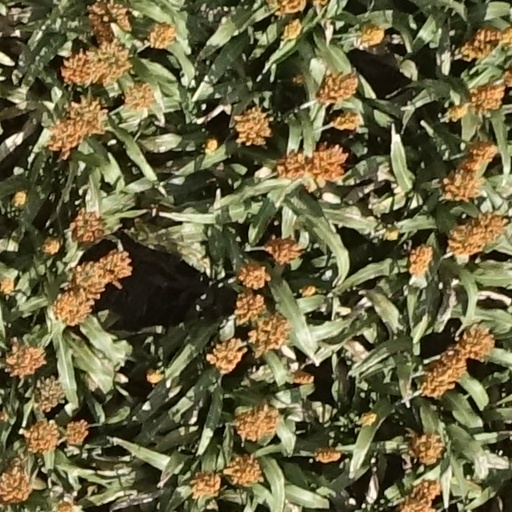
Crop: sorghum